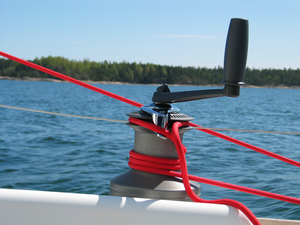
Une manivelle est un composant mécanique présentant une partie excentrée appelée maneton par lequel une force peut lui imprimer un mouvement de rotation autour de son axe.
Un winch ou plus rarement cabestan, est un équipement fixe placé sur le pont d'un voilier qui permet de démultiplier la traction exercée par l'équipage sur les cordages utilisés pour contrôler la voilure.
Ce glossaire maritime liste les principaux termes techniques utilisés par le monde maritime et les marins.